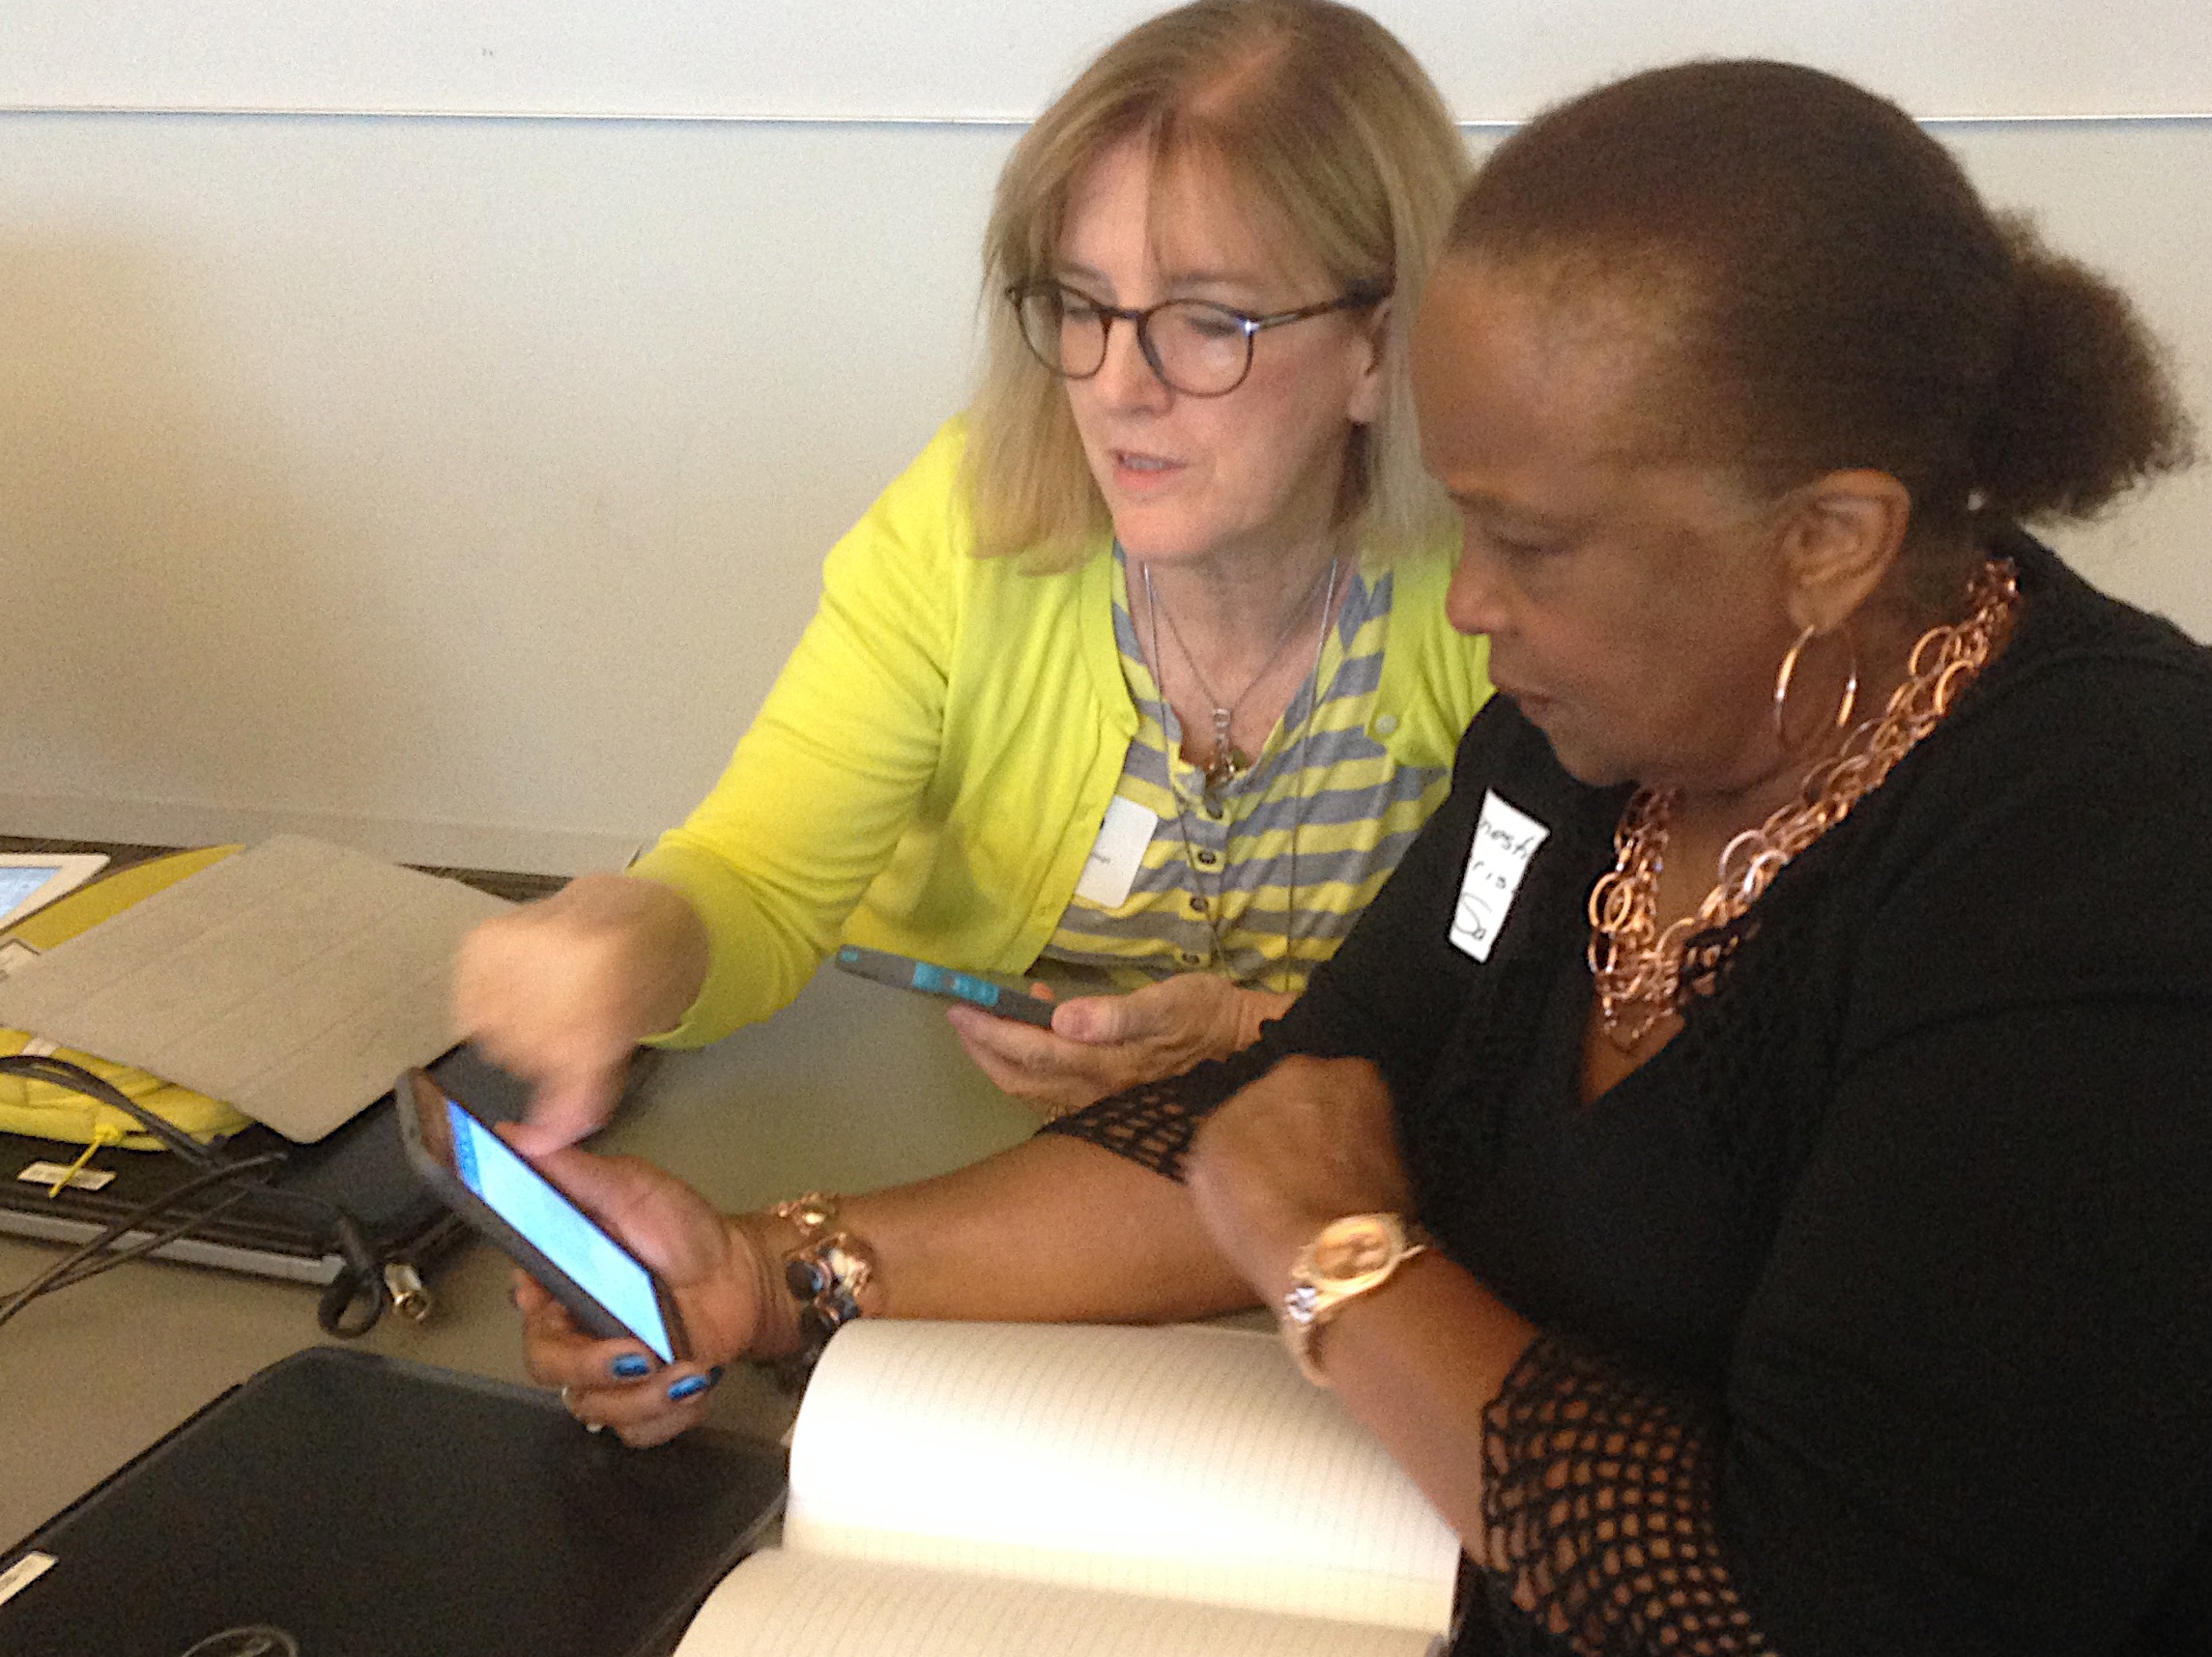
person